Adolf Ellegard Jensen

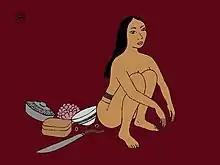
The Hainuwele myth of Seram Island was recorded by Jensen during an expedition to the Moluccas.

Adolf Ellegard Jensen (1 January 1899 – 20 May 1965) was one of the most important German ethnologists of the first half of the 20th century.